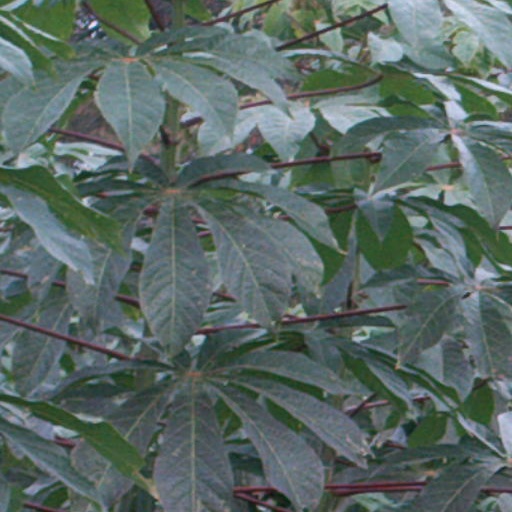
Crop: cassava